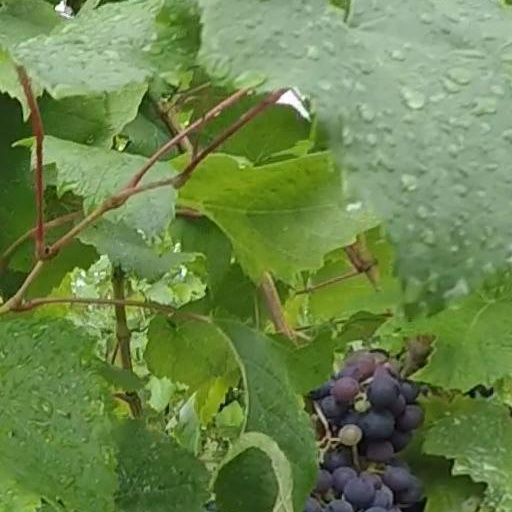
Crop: grape